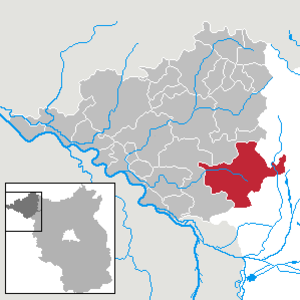
Gumtow
Kort
Gumtow er en kommune i den sydøstlige del af Landkreis Prignitz i den tyske delstat Brandenburg.